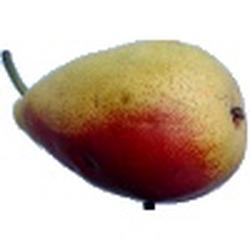
Label: Pear